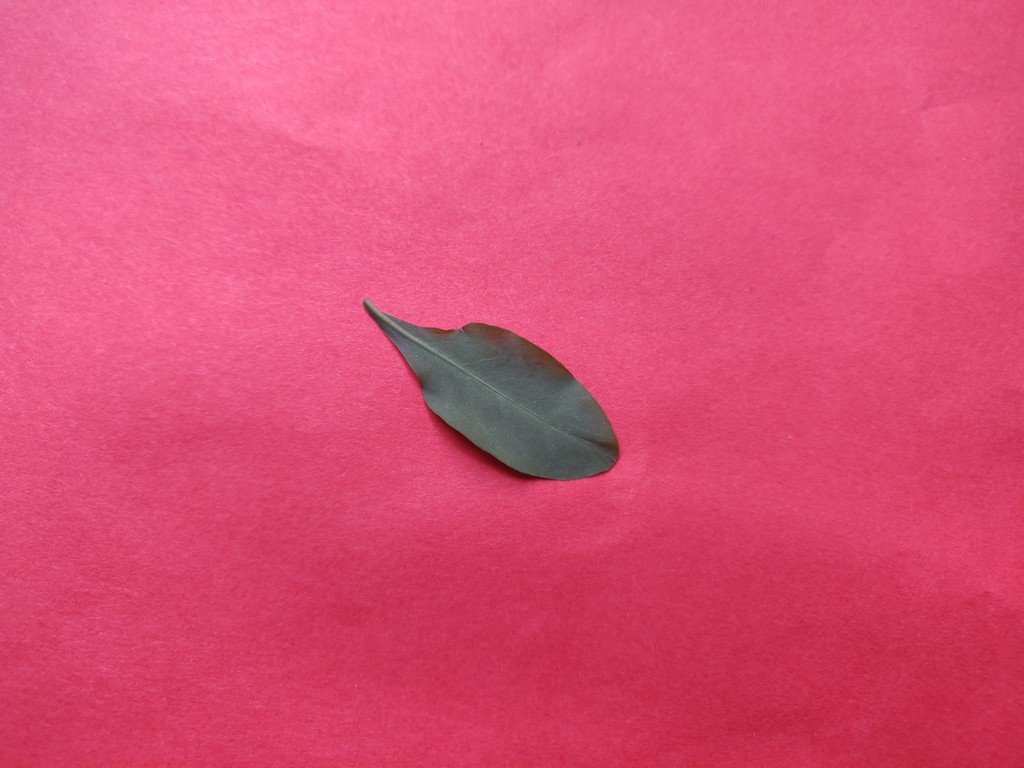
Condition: Healthy
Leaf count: single
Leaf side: back